Biofouling

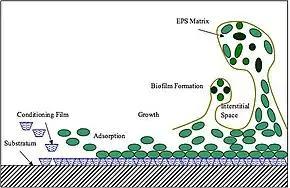
Biofouling initial process: (left) Coating of submerged "substratum" with polymers. (moving right) Bacterial attachment and extracellular polymeric substance (EPS) matrix formation.

Marine fouling is typically described as following four stages of ecosystem development. Within the first minute the van der Waals interaction causes the submerged surface to be covered with a conditioning film of organic polymers. In the next 24 hours, this layer allows the process of bacterial adhesion to occur, with both diatoms and bacteria (e.g. "Vibrio alginolyticus", "Pseudomonas putrefaciens") attaching, initiating the formation of a biofilm. By the end of the first week, the rich nutrients and ease of attachment into the biofilm allow secondary colonizers of spores of macroalgae (e.g. "Enteromorpha intestinalis", "Ulothrix") and protozoans (e.g. "Vorticella", "Zoothamnium" sp.) to attach themselves. Within two to three weeks, the tertiary colonizers—the macrofoulers—have attached. These include tunicates, mollusks, and sessile cnidarians.